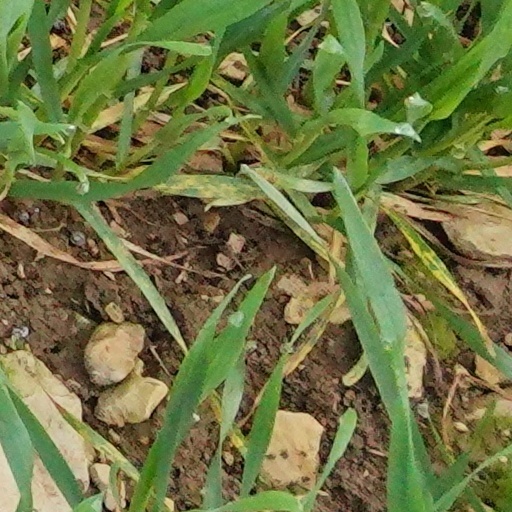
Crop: wheat